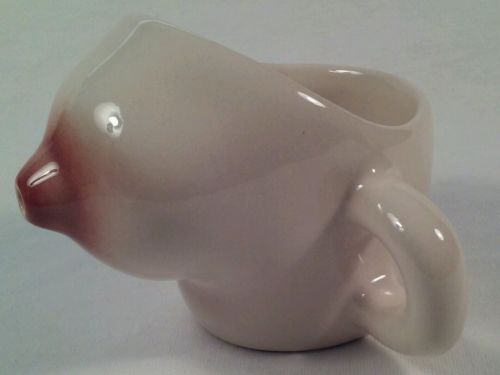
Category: mug